Postman Pat: The Movie

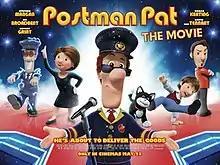
British theatrical release poster

Postman Pat: The Movie is a 2014 animated comedy film based on the British television series "Postman Pat" by John Cunliffe and Ivor Wood. It was directed by Mike Disa, produced by Robert Anich Cole, written by Nicole Dubuc, with music by Rupert Gregson-Williams. It was co-produced by Classic Media (DreamWorks Classics), RGH Pictures and Timeless Films.